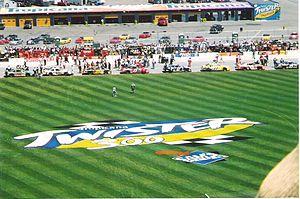
Le Camping World 400 est une course automobile de voiture de stock-car, organisée chaque année par la NASCAR. La course compte pour le championnat des NASCAR Cup Series et se déroule sur le circuit Chicagoland Speedway de Joliet dans l'état de l'Illinois aux États-Unis.